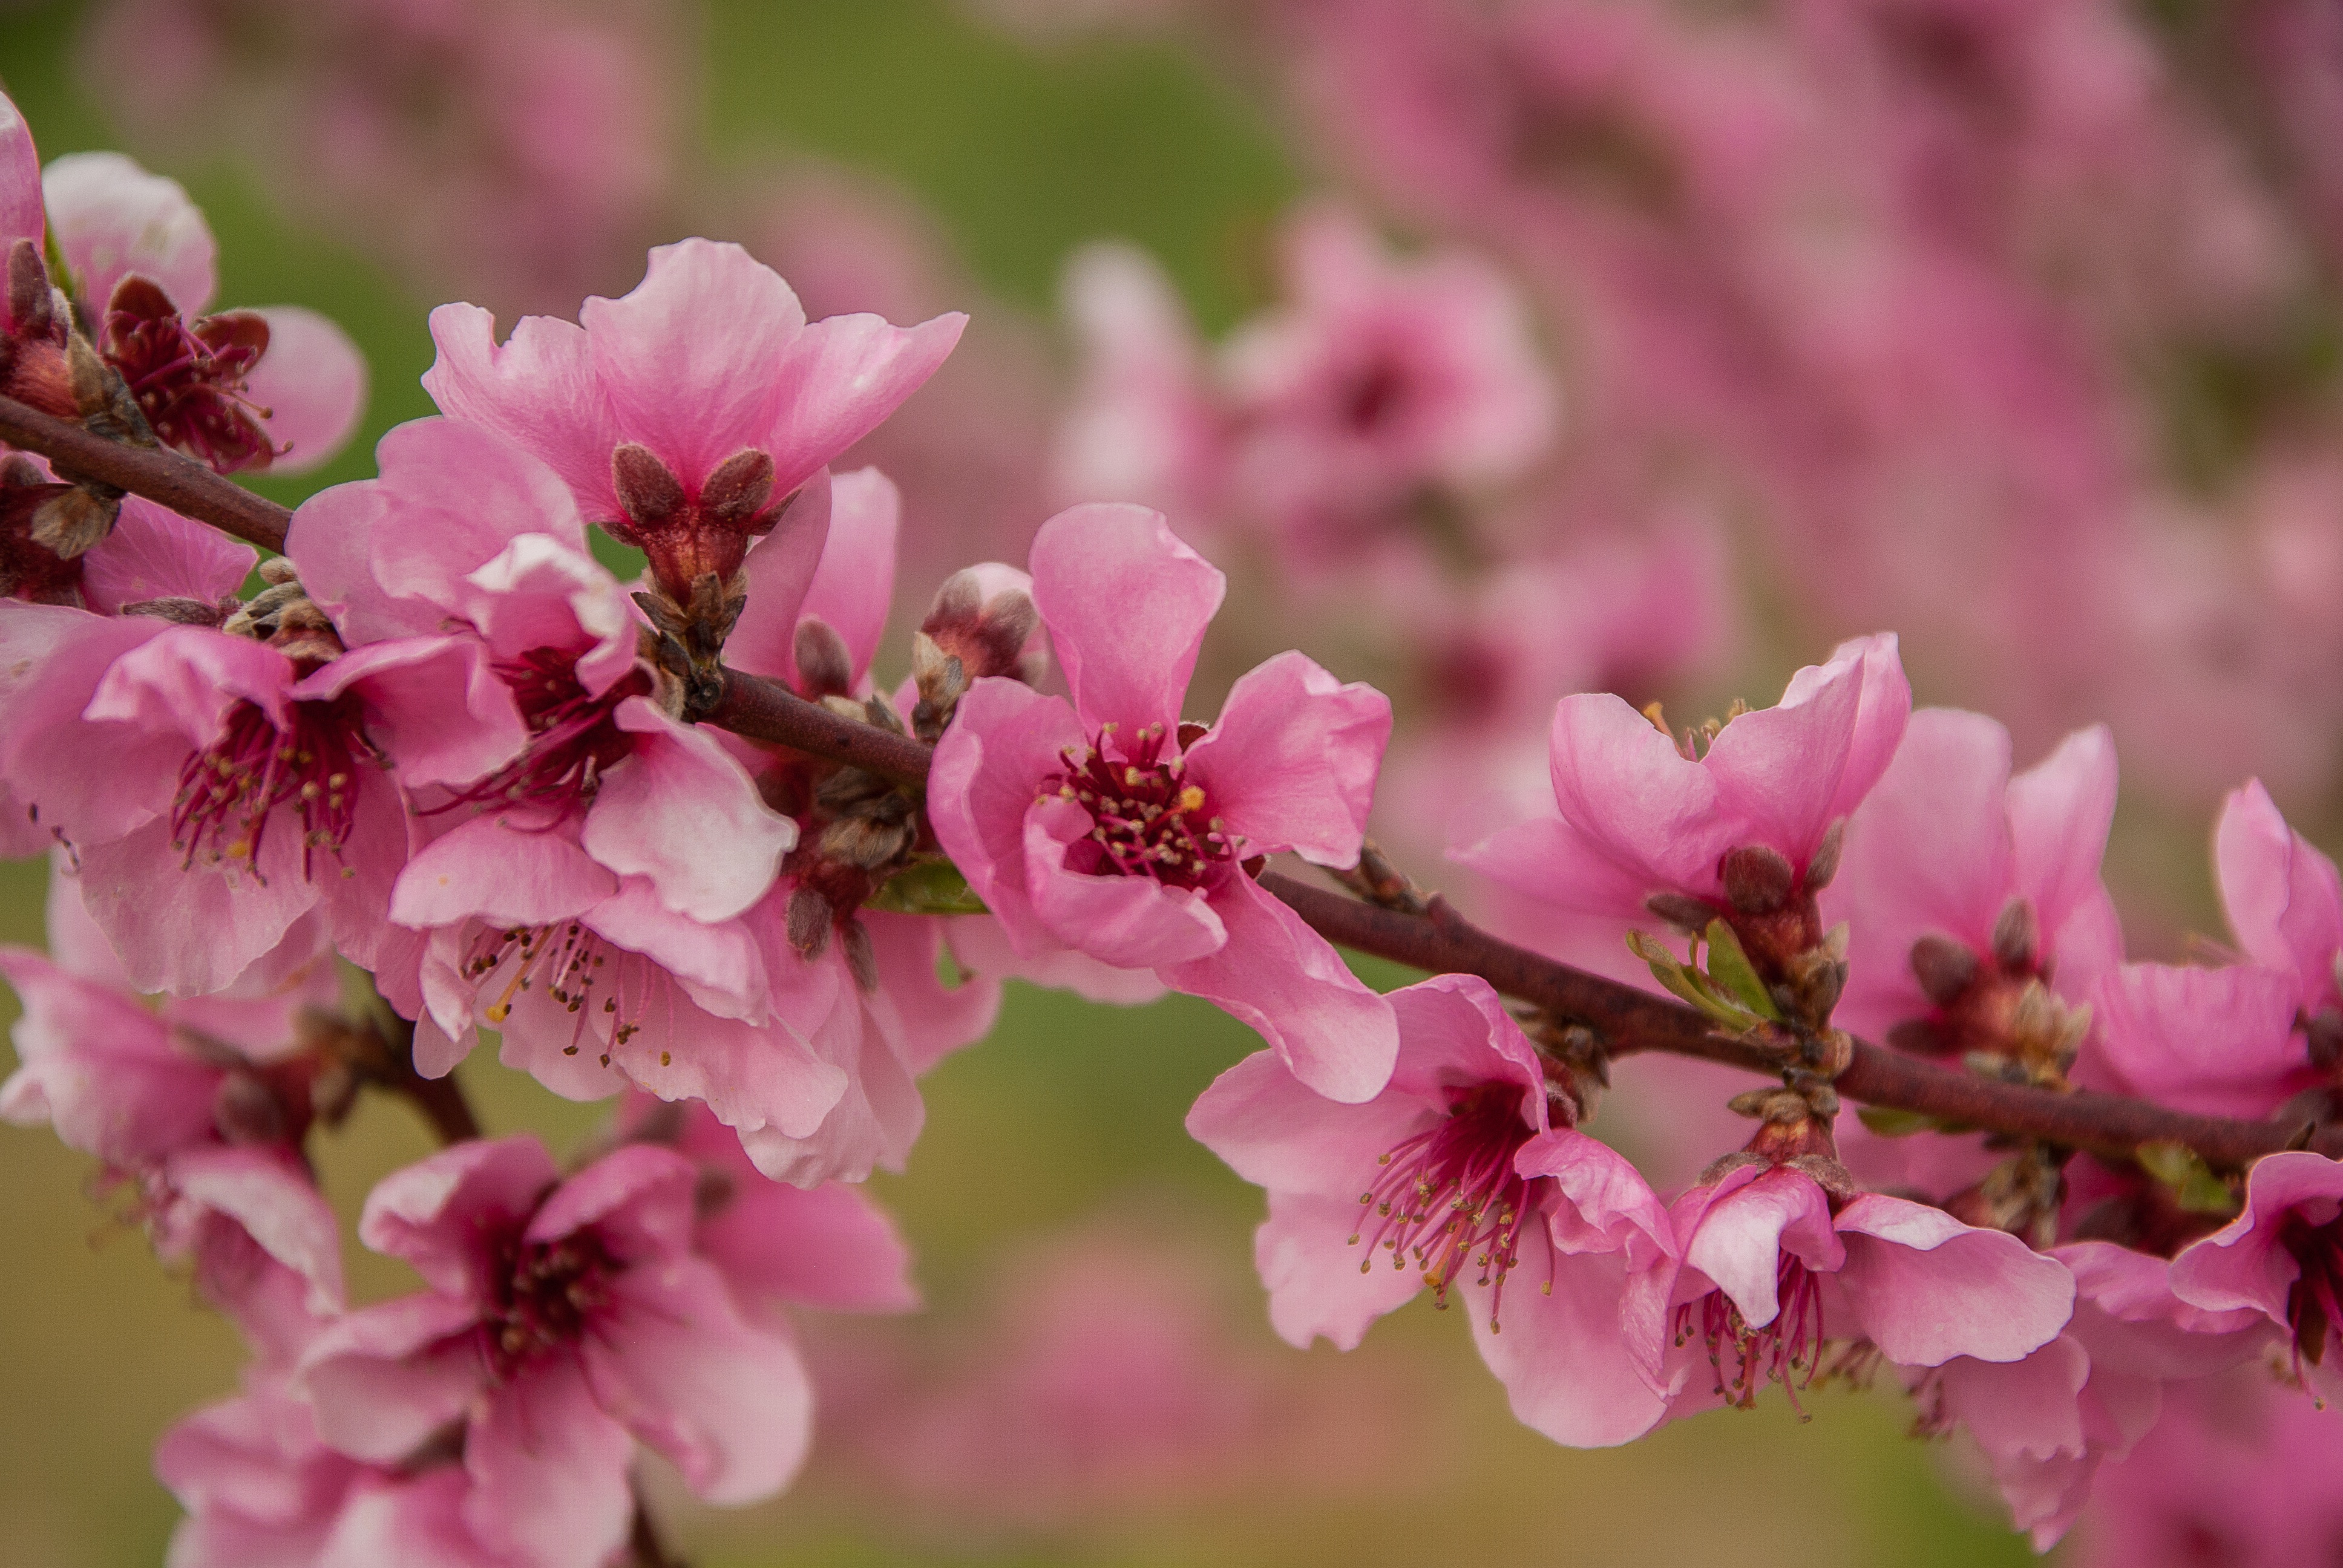
branch, blossom, plant, fruit, flower, petal, food, spring, produce, botany, pink, flora, cherry blossom, shrub, peach, fruit tree, flowering, macro photography, pink flowers, flowering plant, rose family, woody plant, land plant